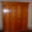
Label: wardrobe